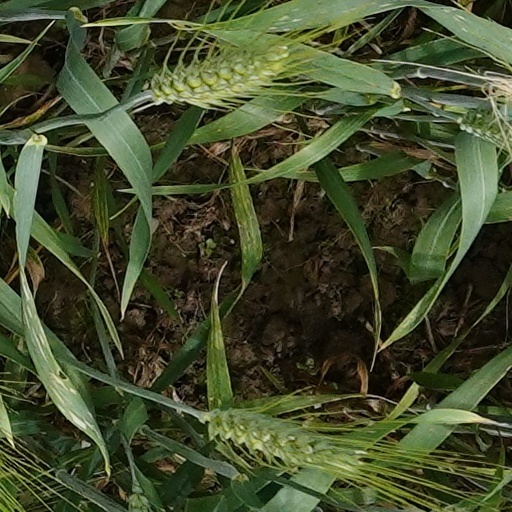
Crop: wheat